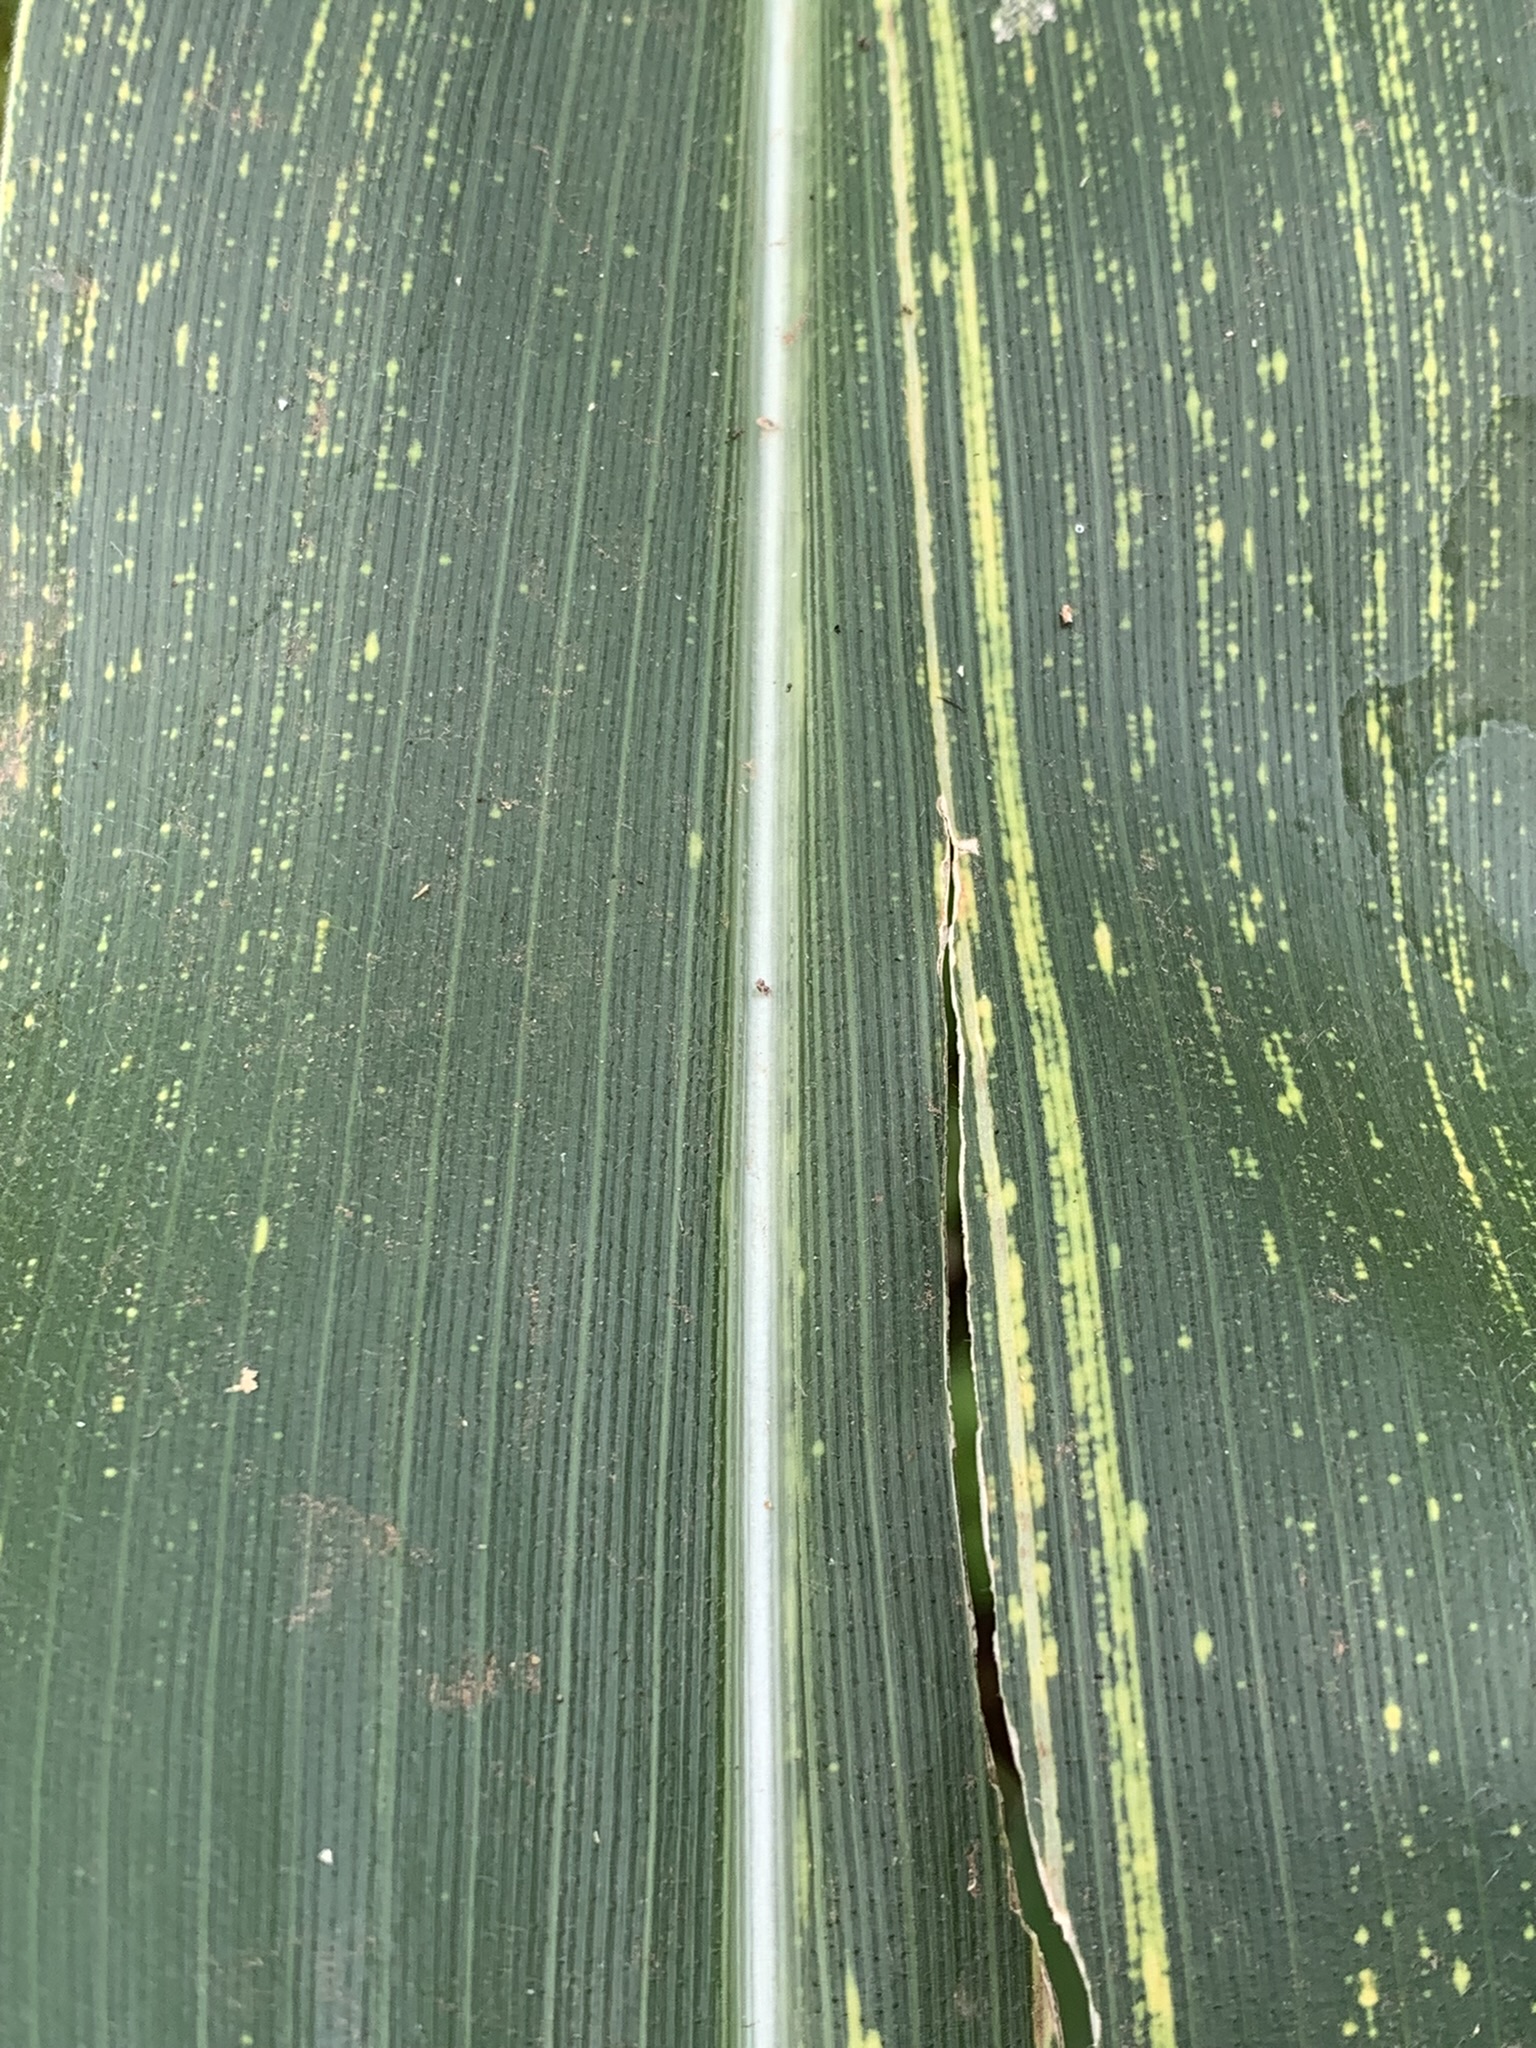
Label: MSV